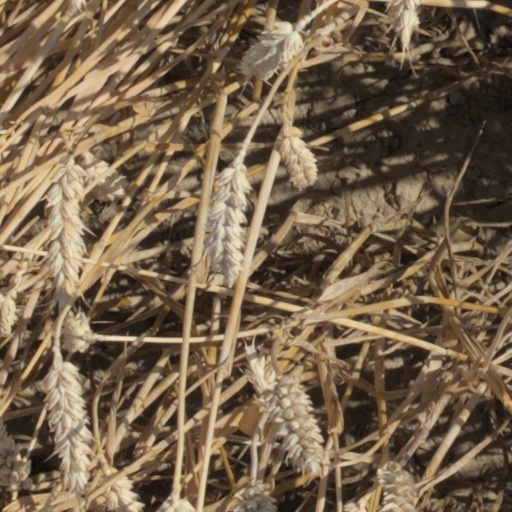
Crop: wheat